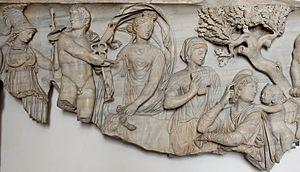
Jugement de Pâris, détail d'un panneau de front de sarcophage